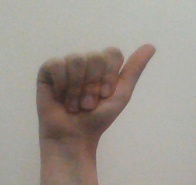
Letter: dhad